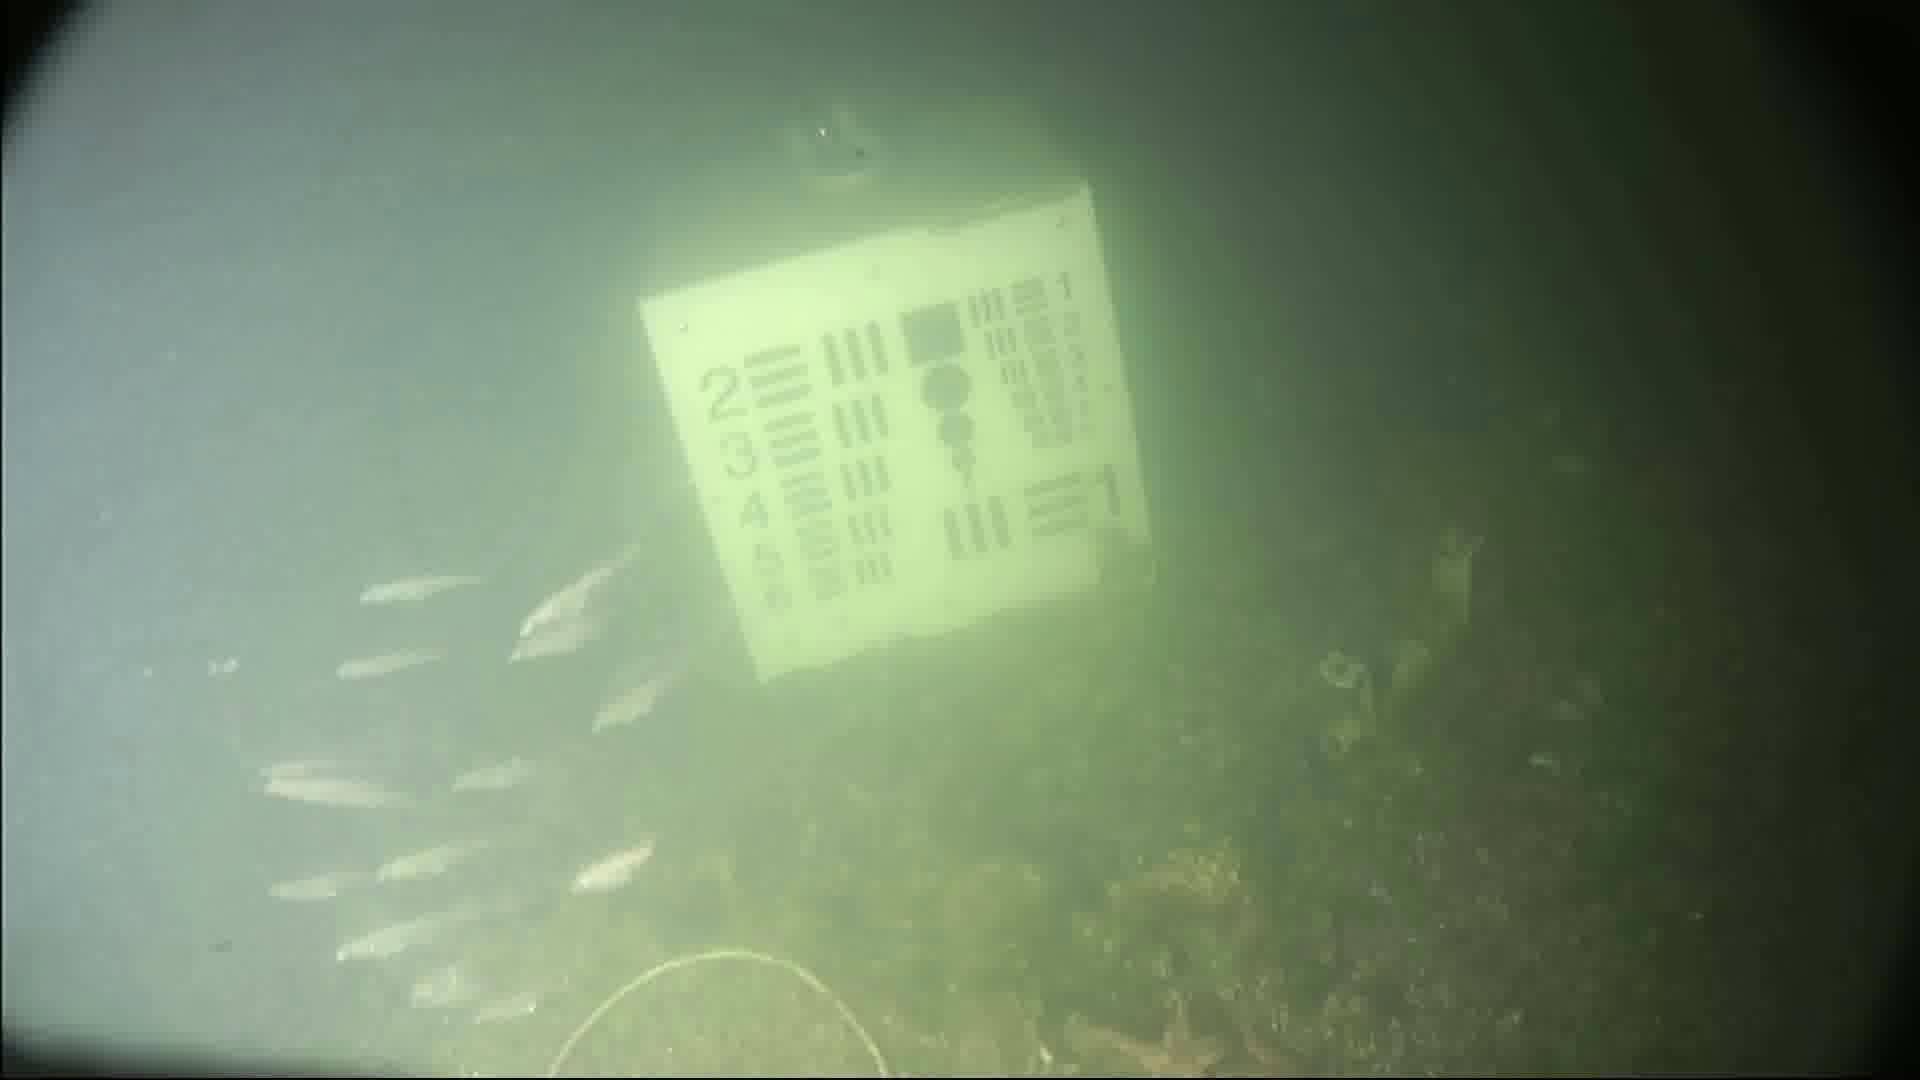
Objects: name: small_fish
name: starfish